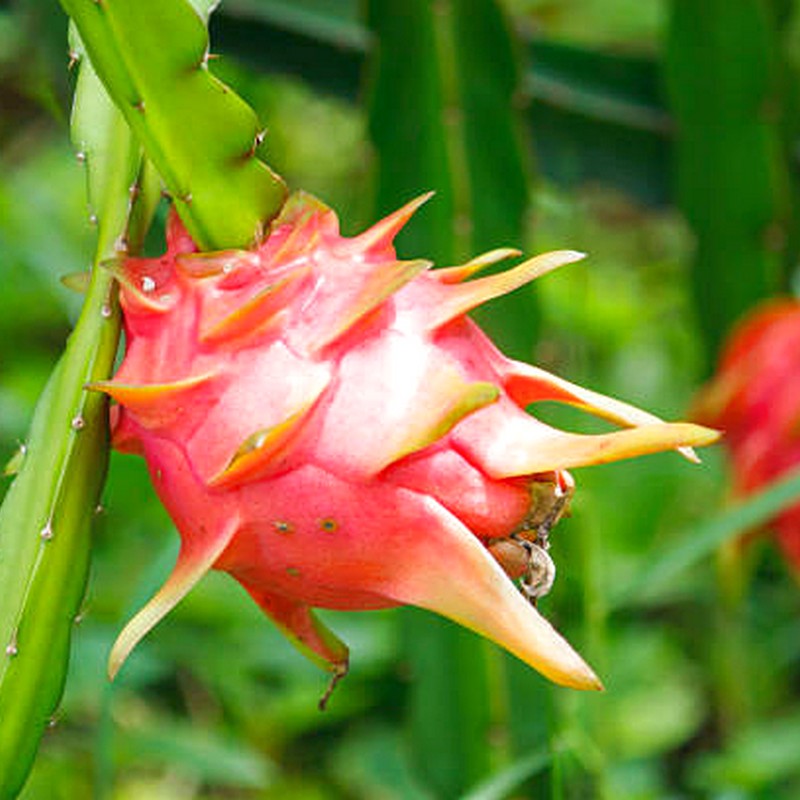
Label: Fresh Dragon Fruit